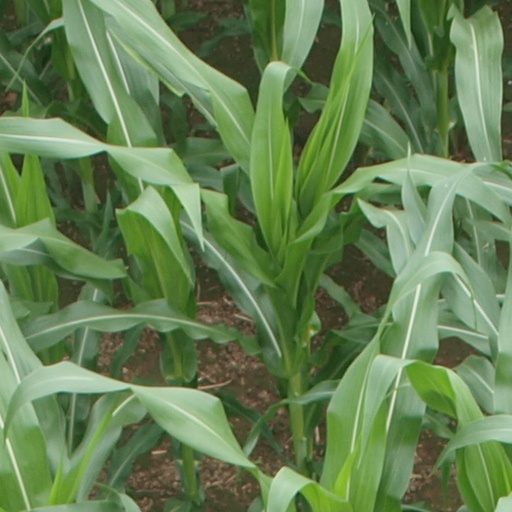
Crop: maize; corn